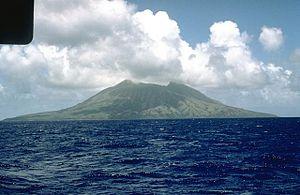
Alamagan est une île volcanique des îles Mariannes du Nord.